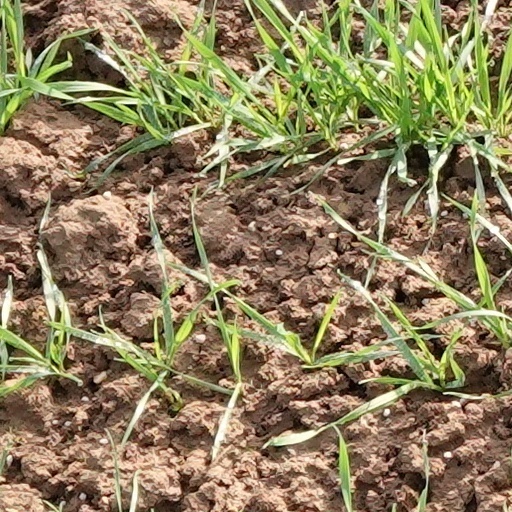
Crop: wheat